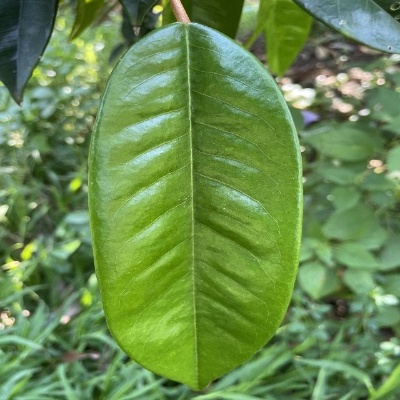
Label: Leaf_Healthy